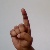
The image shows a hand gesture representing the letter 'D' in Indian Sign Language.